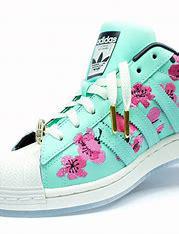
Brand: Adidas
Model: Arizona